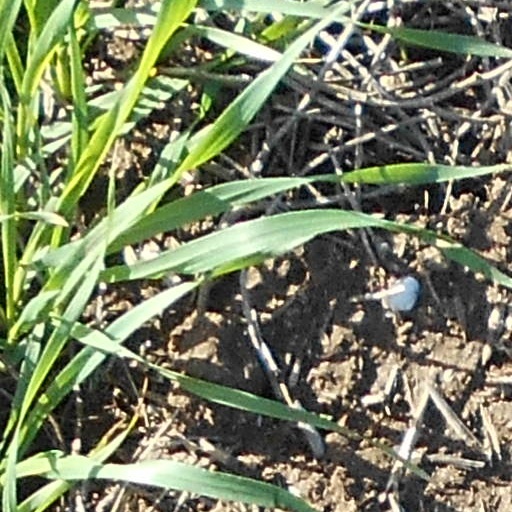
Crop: wheat